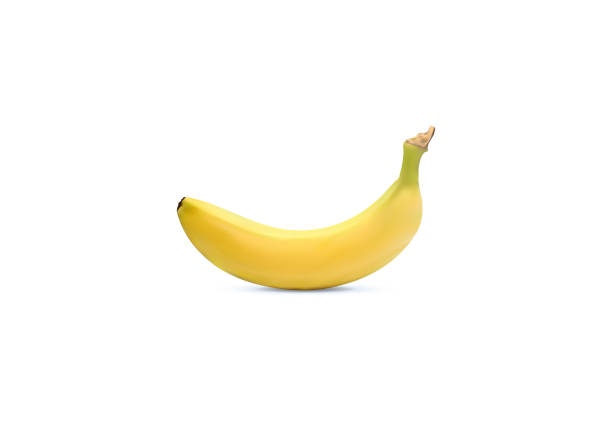
Label: banana